Marcus Center

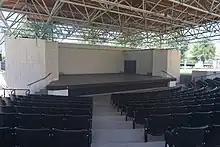
Peck Pavilion

In addition, the Center's grounds feature several public artworks including Seymour Lipton's "Laureate" and Allen Ditson's "Trigon".